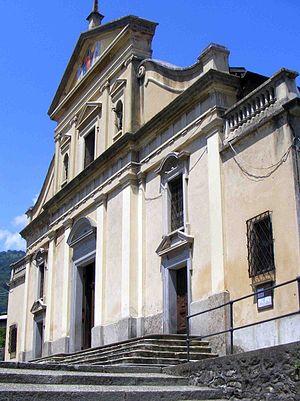
Forno Canavese est une commune de la ville métropolitaine de Turin dans le Piémont en Italie.